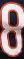
Number: 8